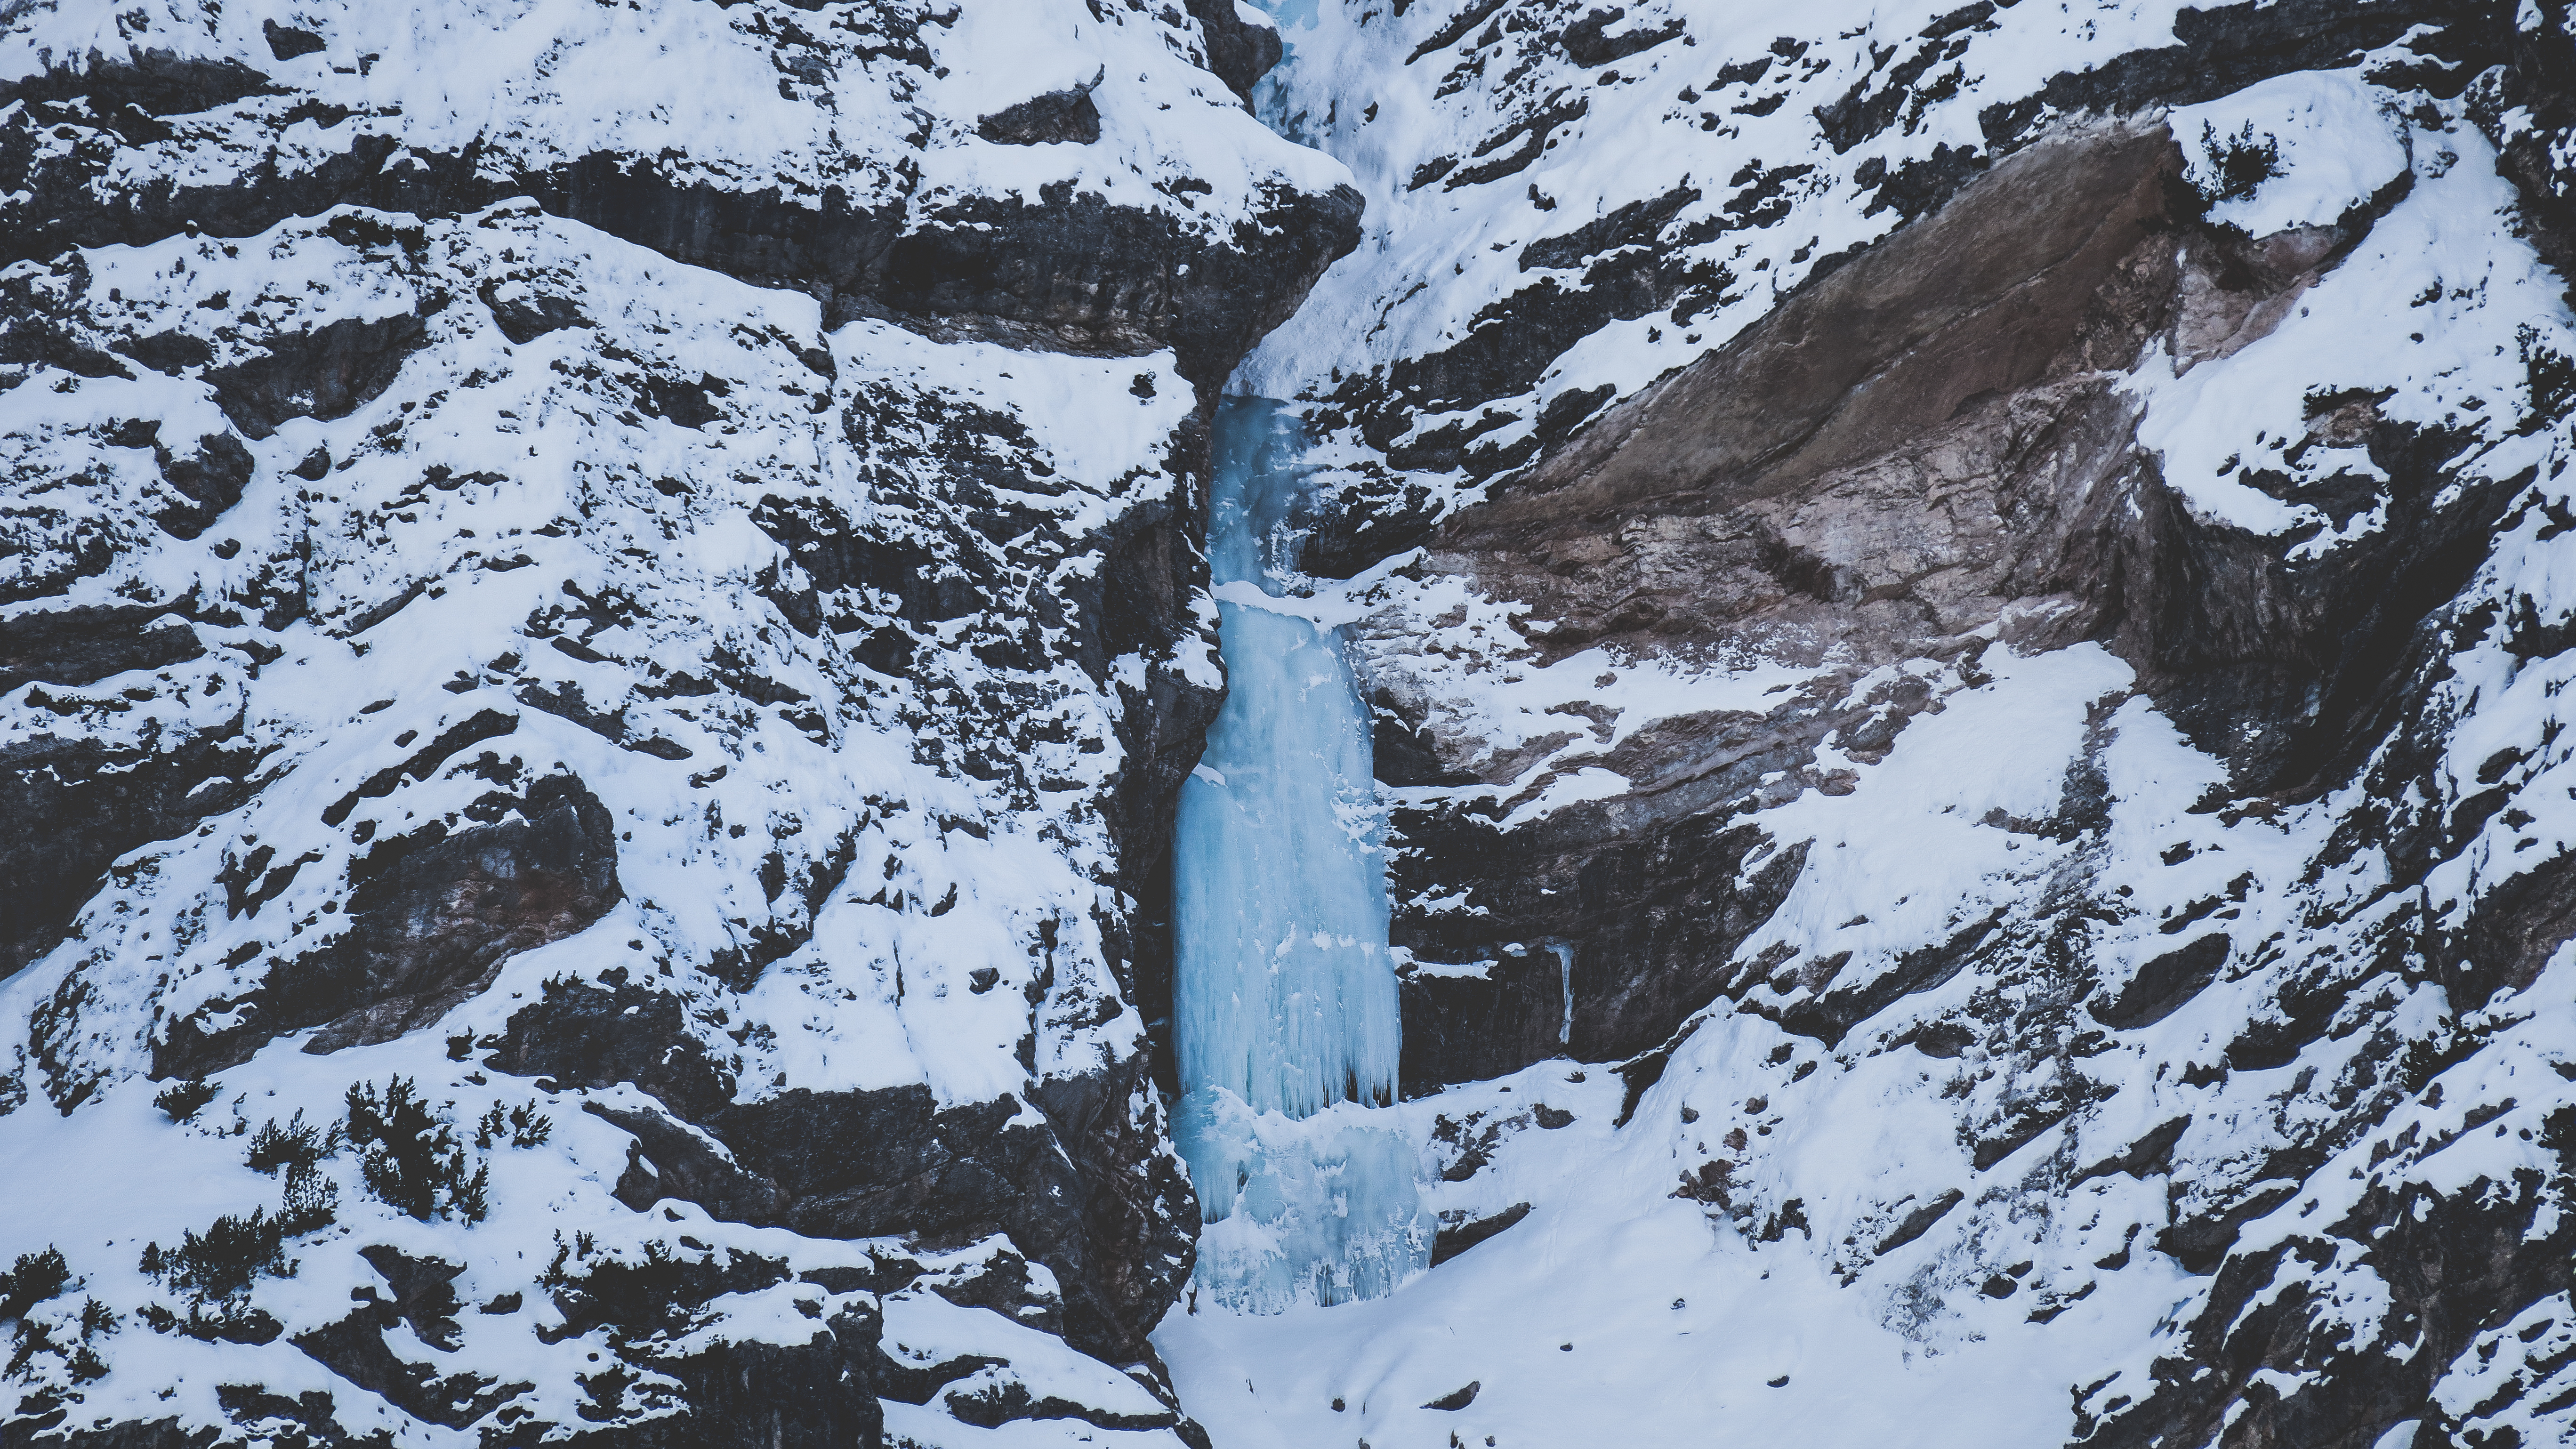
mountain, snow, winter, adventure, mountain range, ice, weather, season, ridge, summit, cirque, mountainous landforms, geological phenomenon